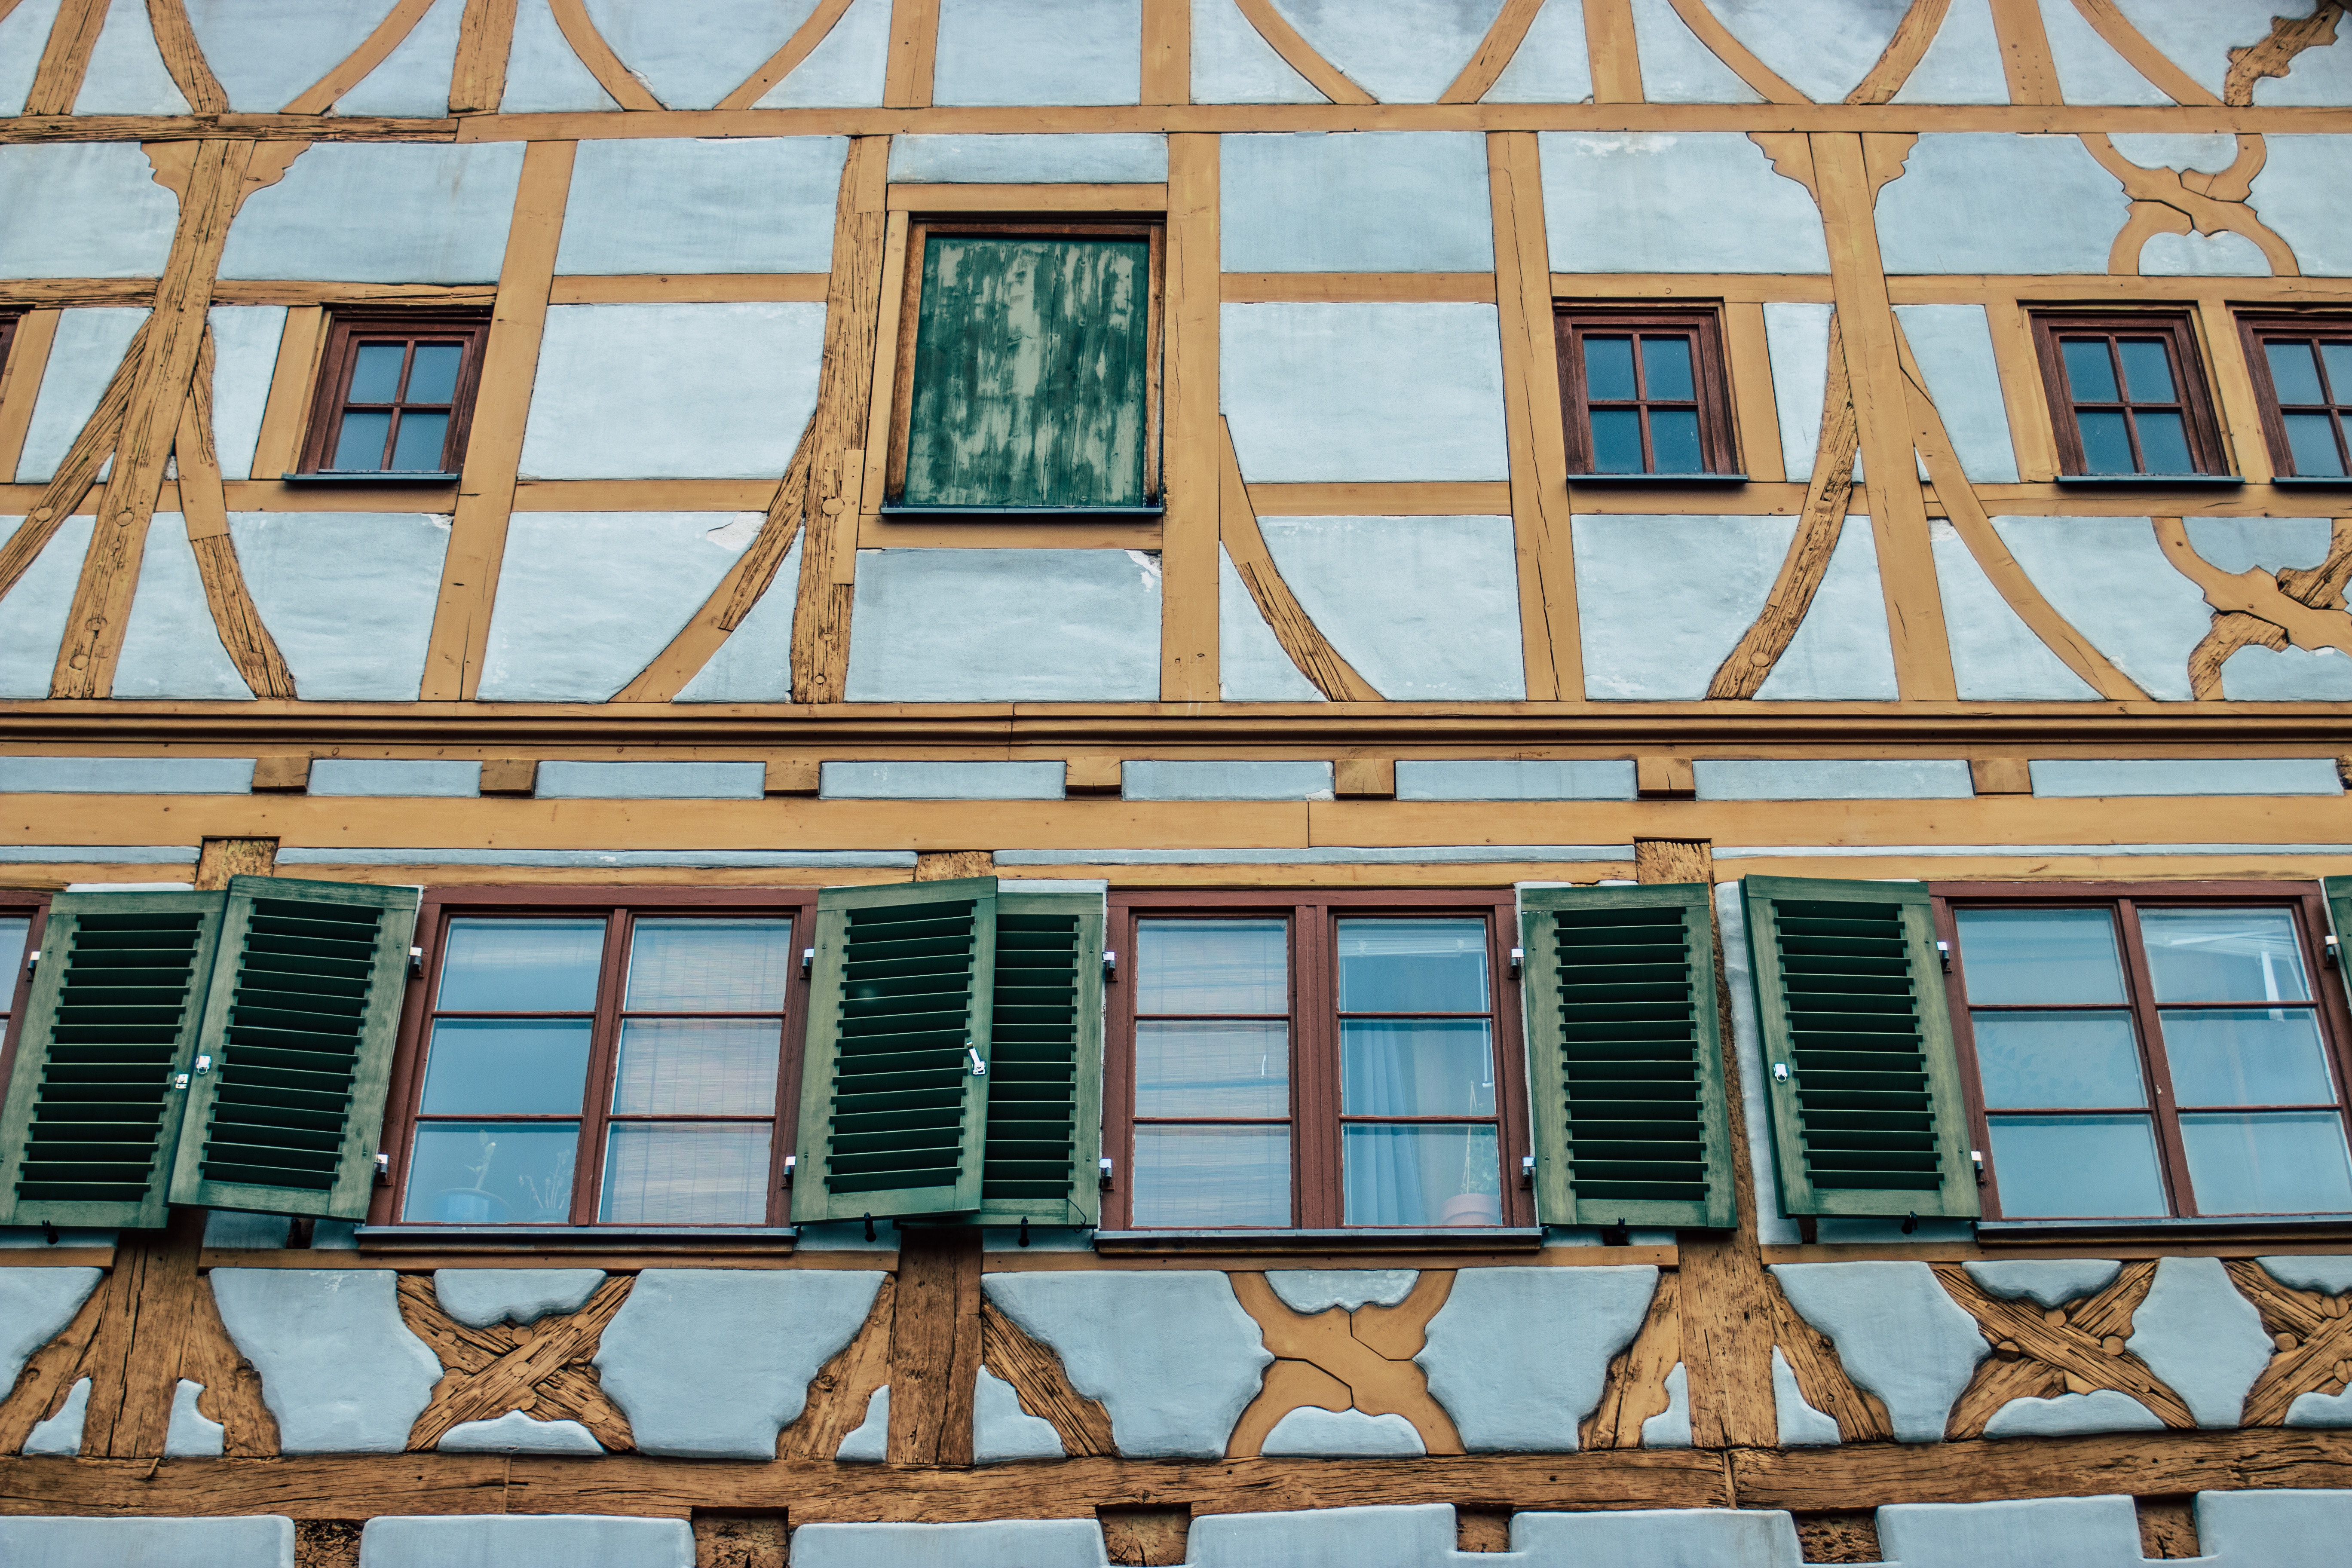
landmark, building, window, architecture, facade, daytime, symmetry, daylighting, house, balcony